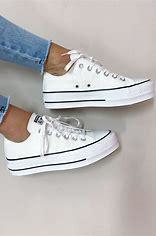
Brand: Converse
Model: Chuck Taylor All Canvas